Ma Yuehan

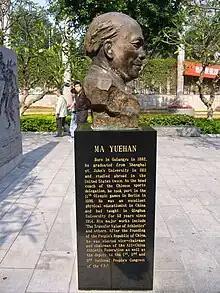
Bronze on Gulangyu Island

Ma Yuehan (1883–1966), or John Ma, was a pioneer in physical education and modern Chinese sports. He was a professor of Physical Education at the Tsinghua University for 52 years.